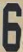
Number: 6